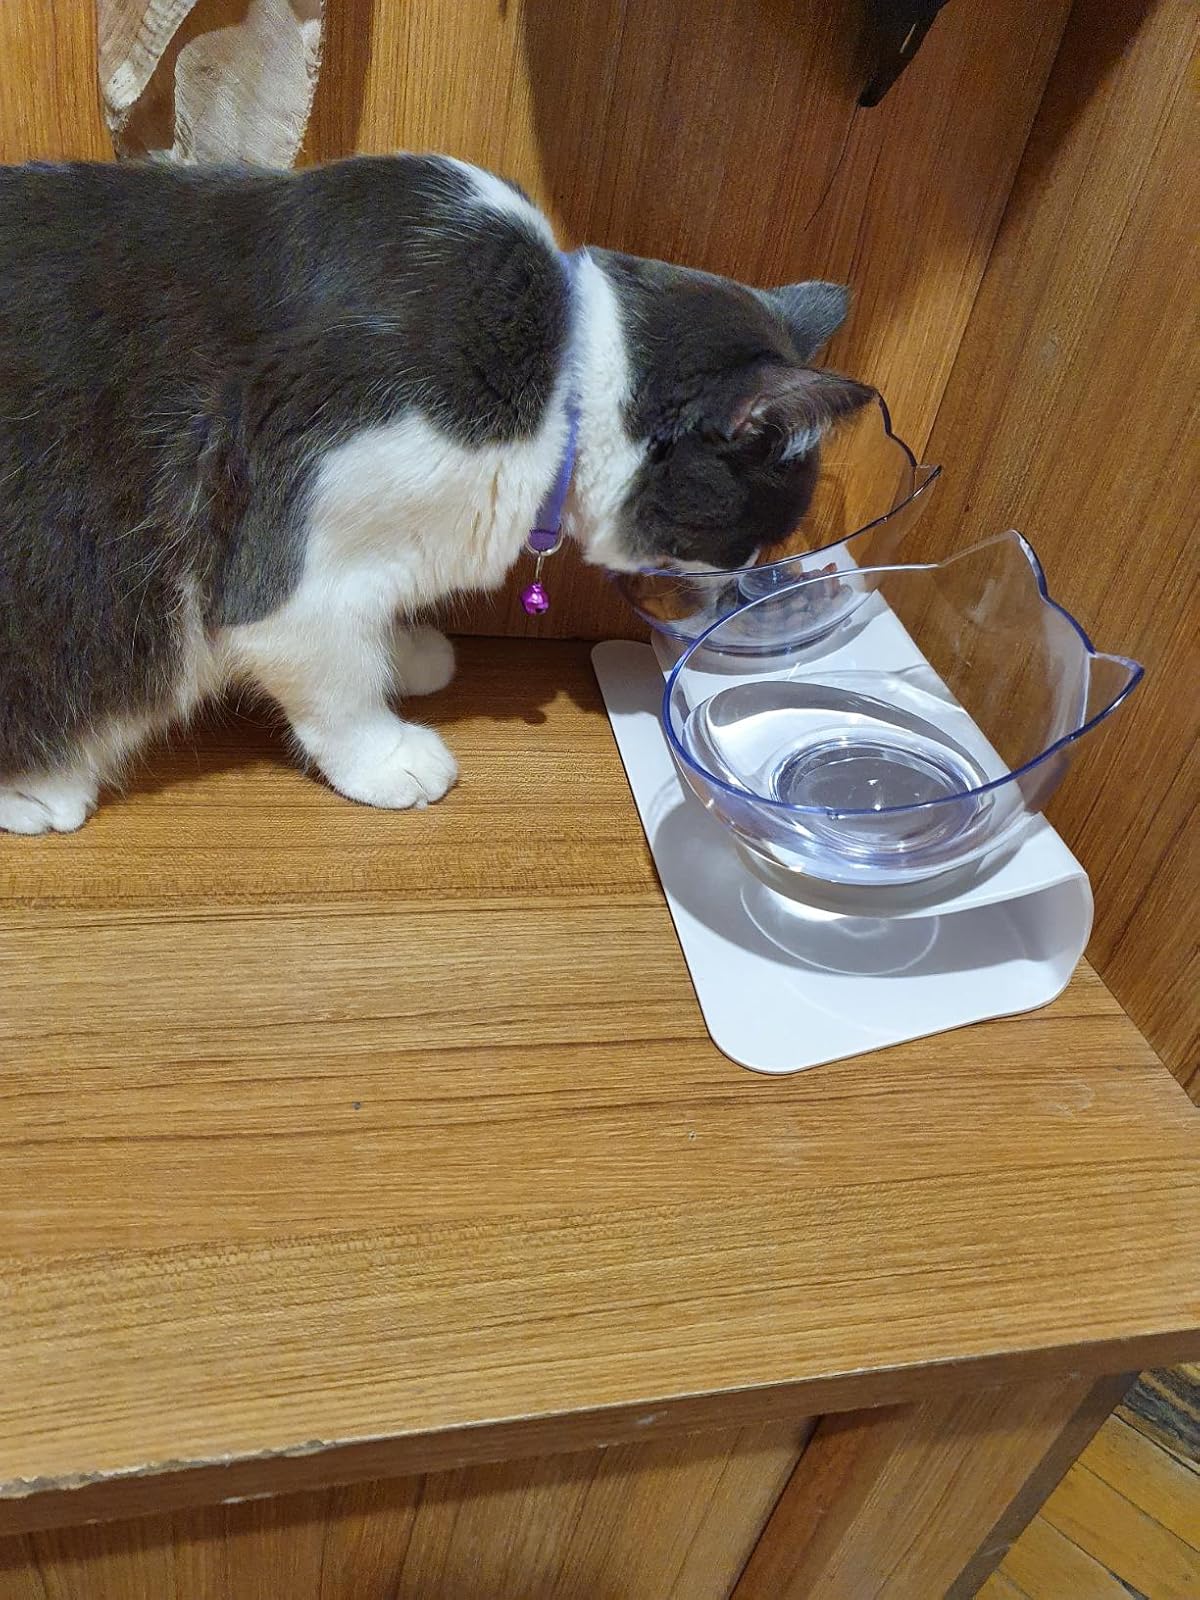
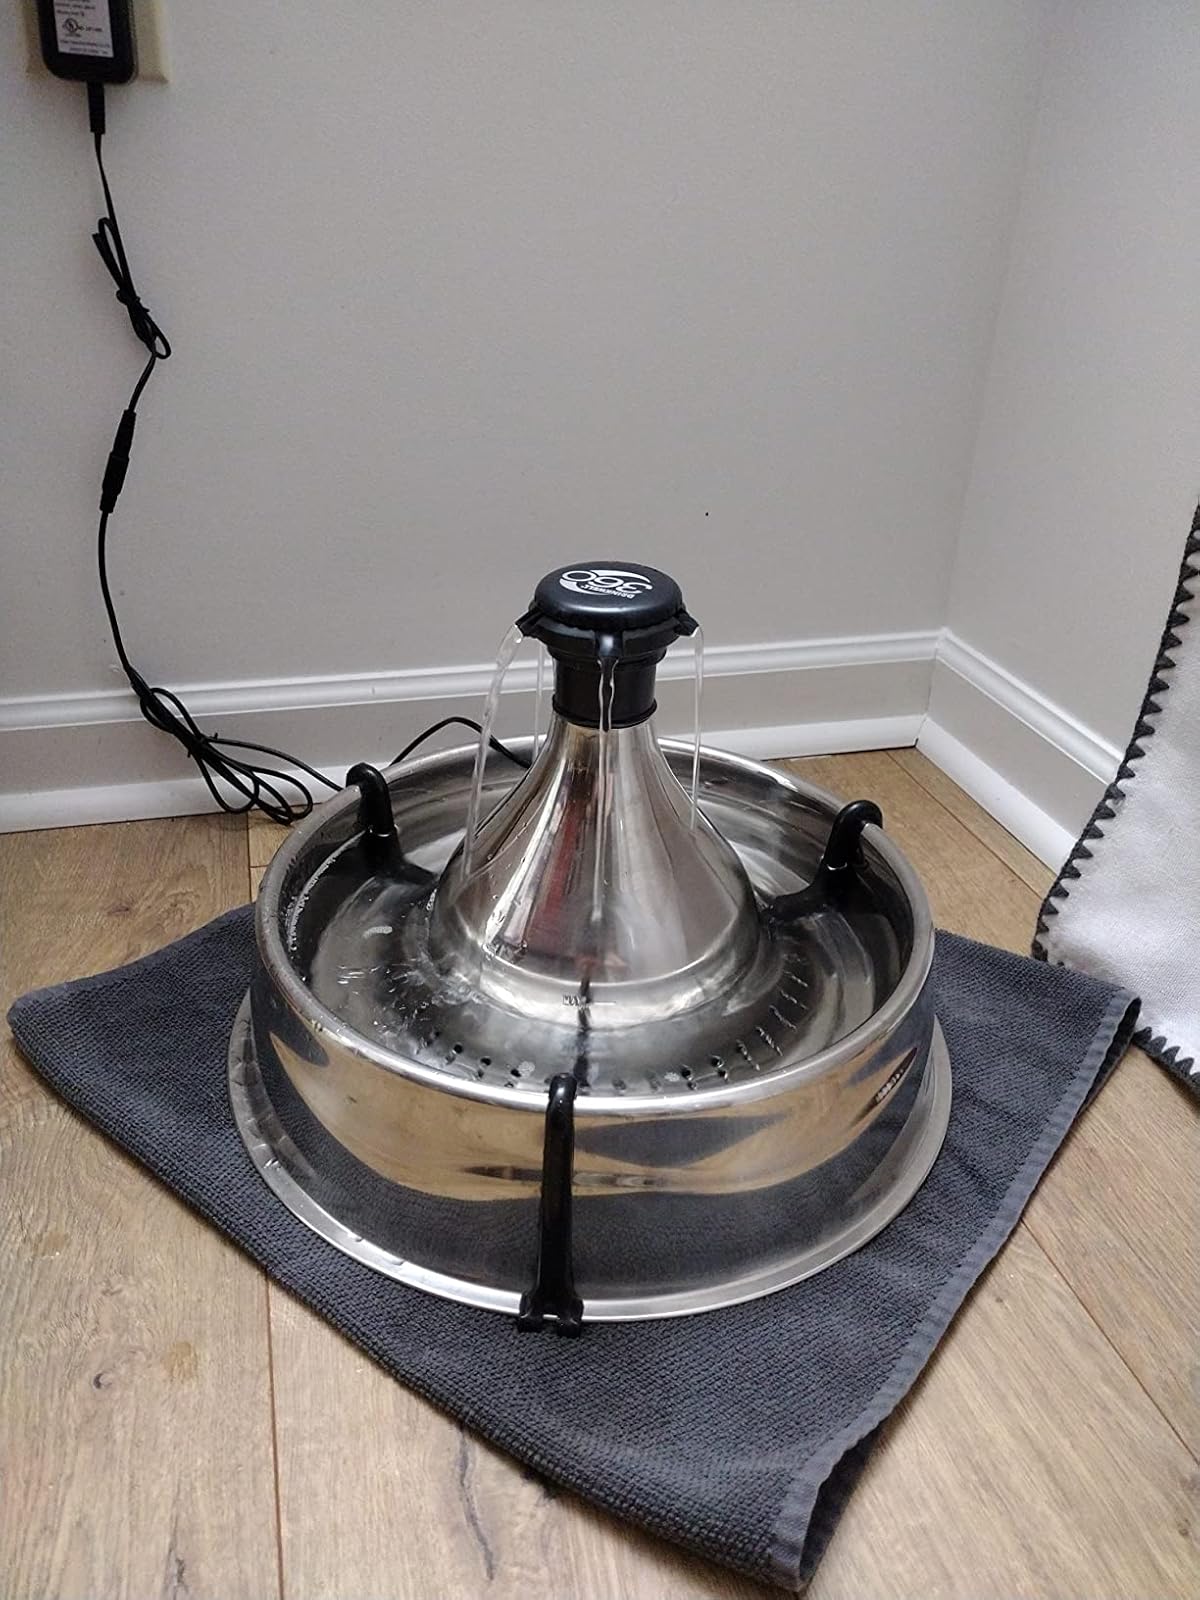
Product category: items_bowl
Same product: no